Yevgenia Uvarkina

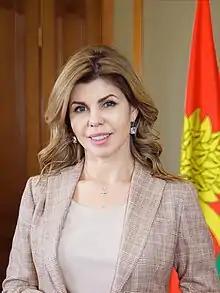
Uvarkina in 2020

Yevgenia Yurievna Uvarkina (born May 30, 1974) is a Russian businesswoman and politician. She has been serving as the Mayor of Lipetsk since April 1, 2019.